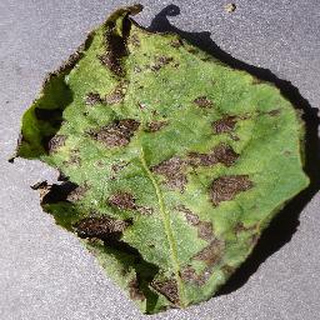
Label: potato_early_blight